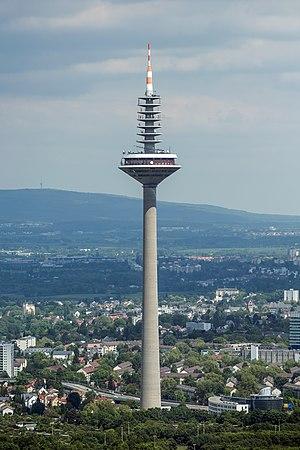
La Europaturm ou Ginnheimer Spargel est le nom de la tour de télévision de Francfort-sur-le-Main en Allemagne.Elle a été construite entre 1974 et 1979. Elle a été conçue par l'architecte Erwin Heinle. Il est devenu la structure autoportante la plus haute dans la République Fédérale d'Allemagne.